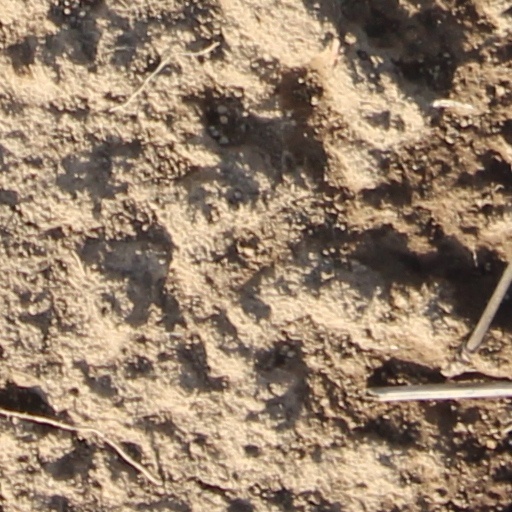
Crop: wheat